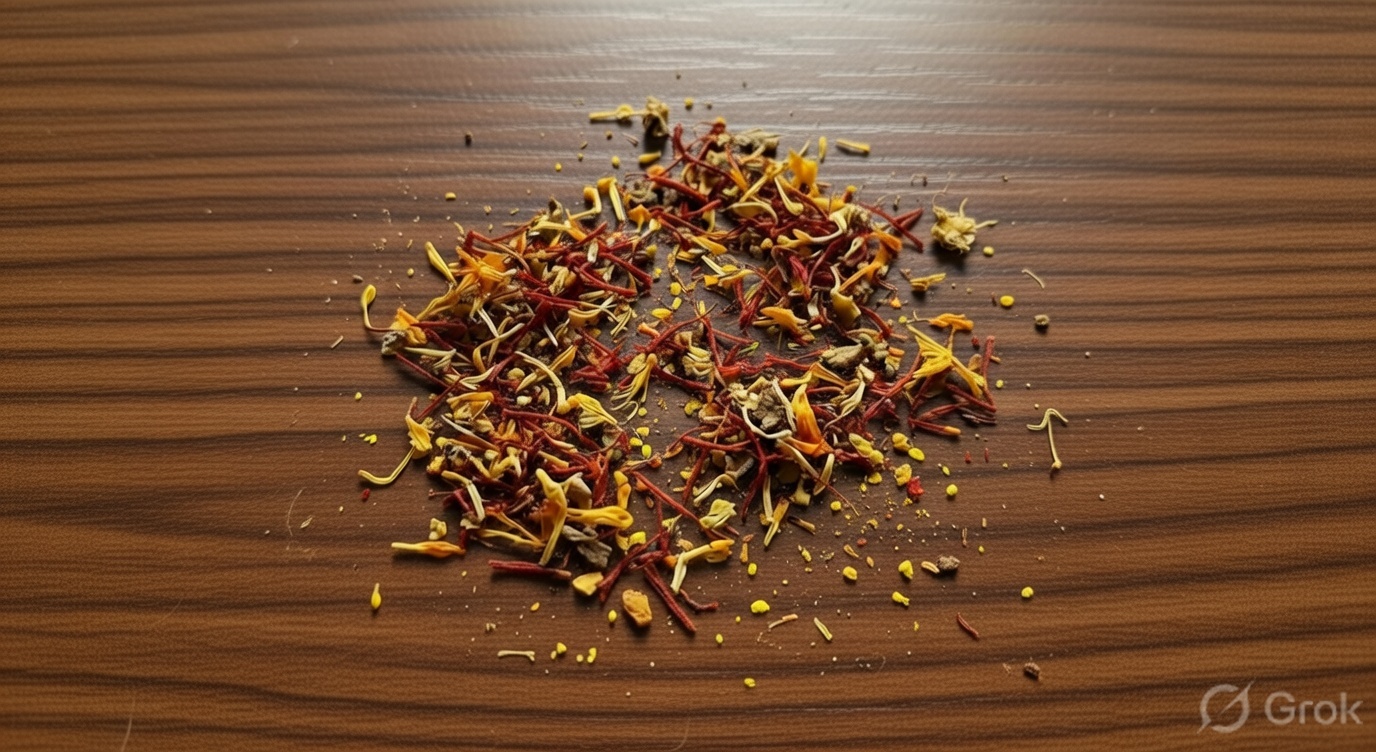
Saffron quality class: adulterated